Stardust (2007 film)

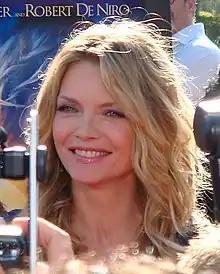
Michelle Pfeiffer at the Los Angeles Premiere of "Stardust" at Paramount Studios.

The production started filming in mid-April 2006, with principal photography taking place at Pinewood Studios in London. Location filming started in Wester Ross, in the Scottish Highlands followed immediately by filming on the Isle of Skye. The scene where Prince Septimus consults the soothsayer was shot in Iceland. The filmmakers had wanted to use more locations in Iceland but were unable to get the horses they needed.